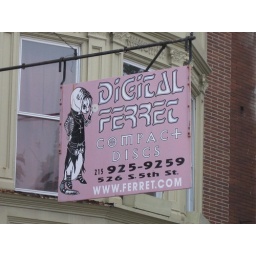
Digital Ferret street sign on South Street in Philadelphia. The store is empty because they moved.